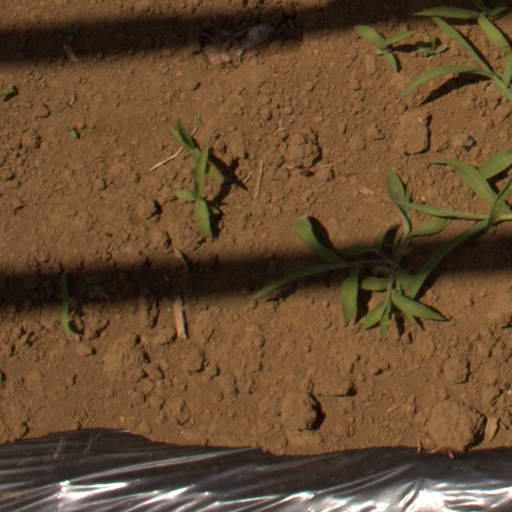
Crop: Jerusalem artichoke